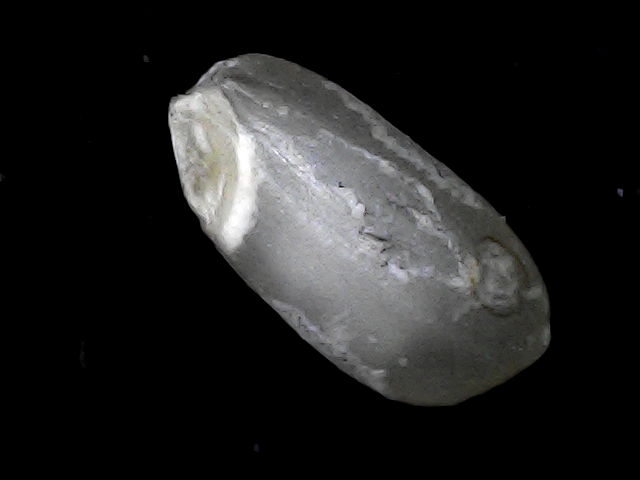
Rice variety: BD33